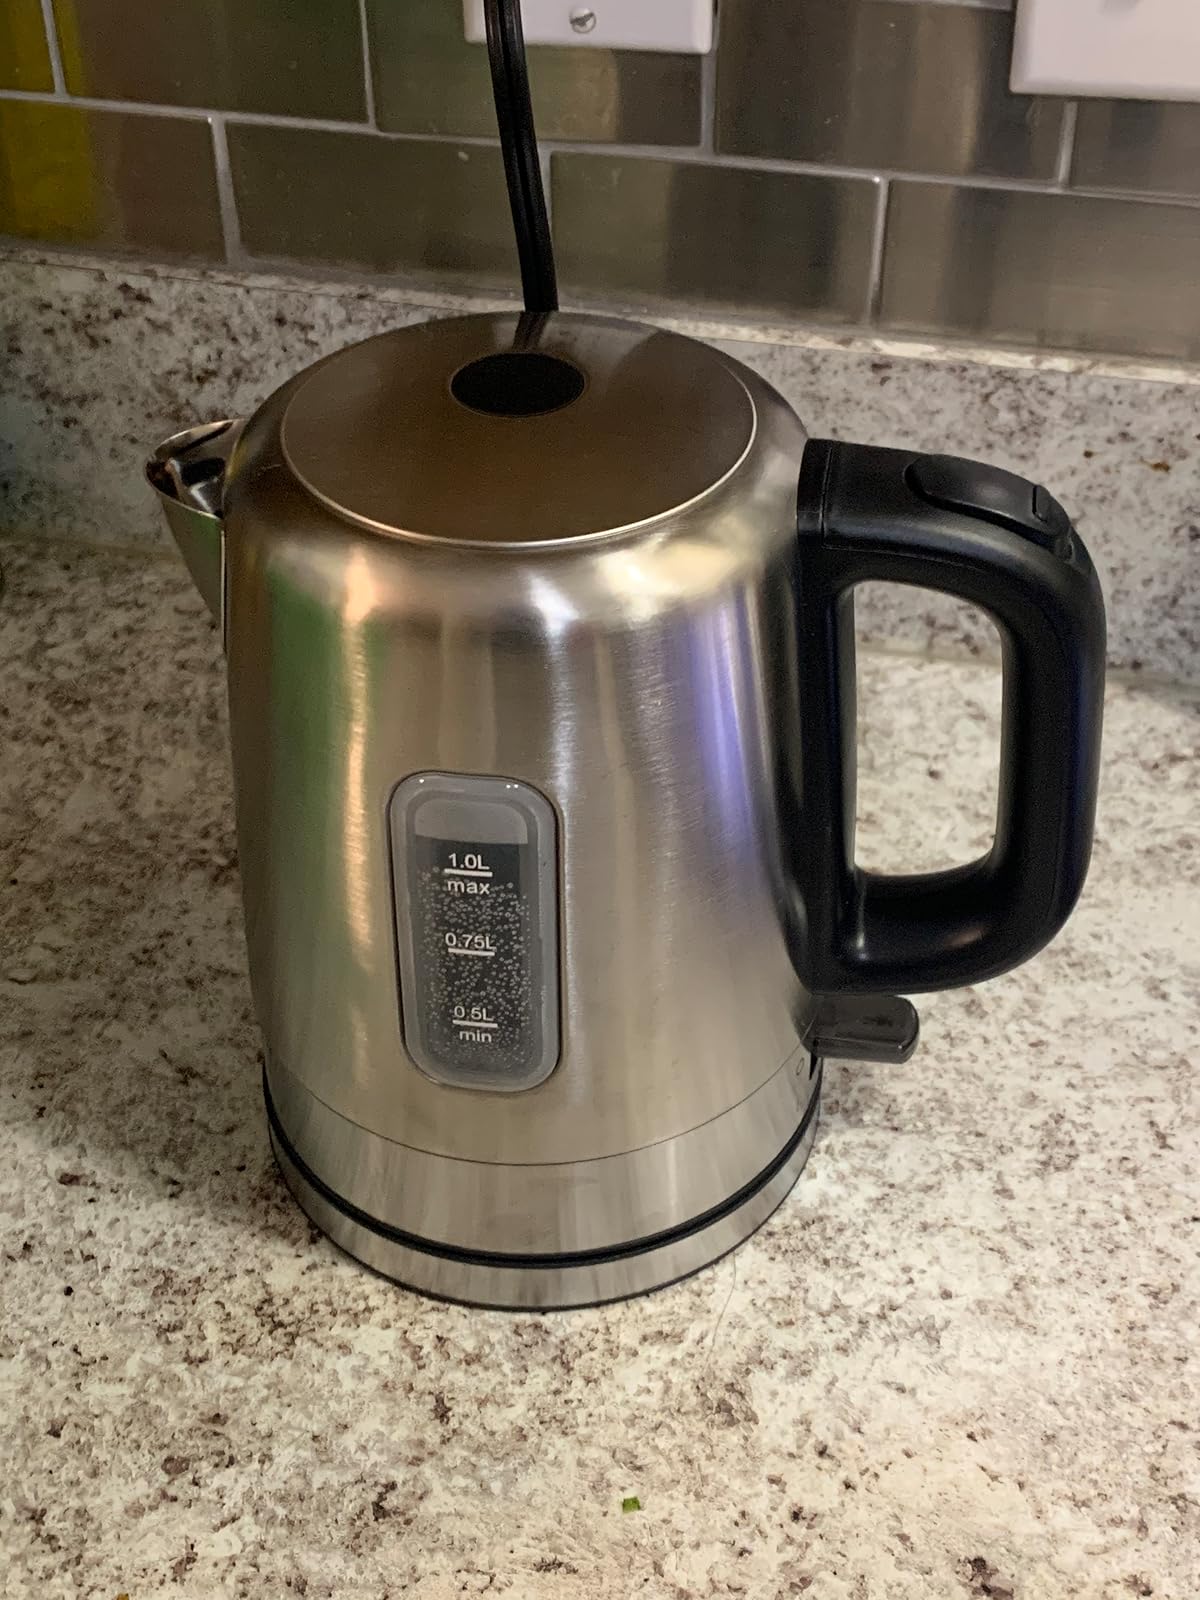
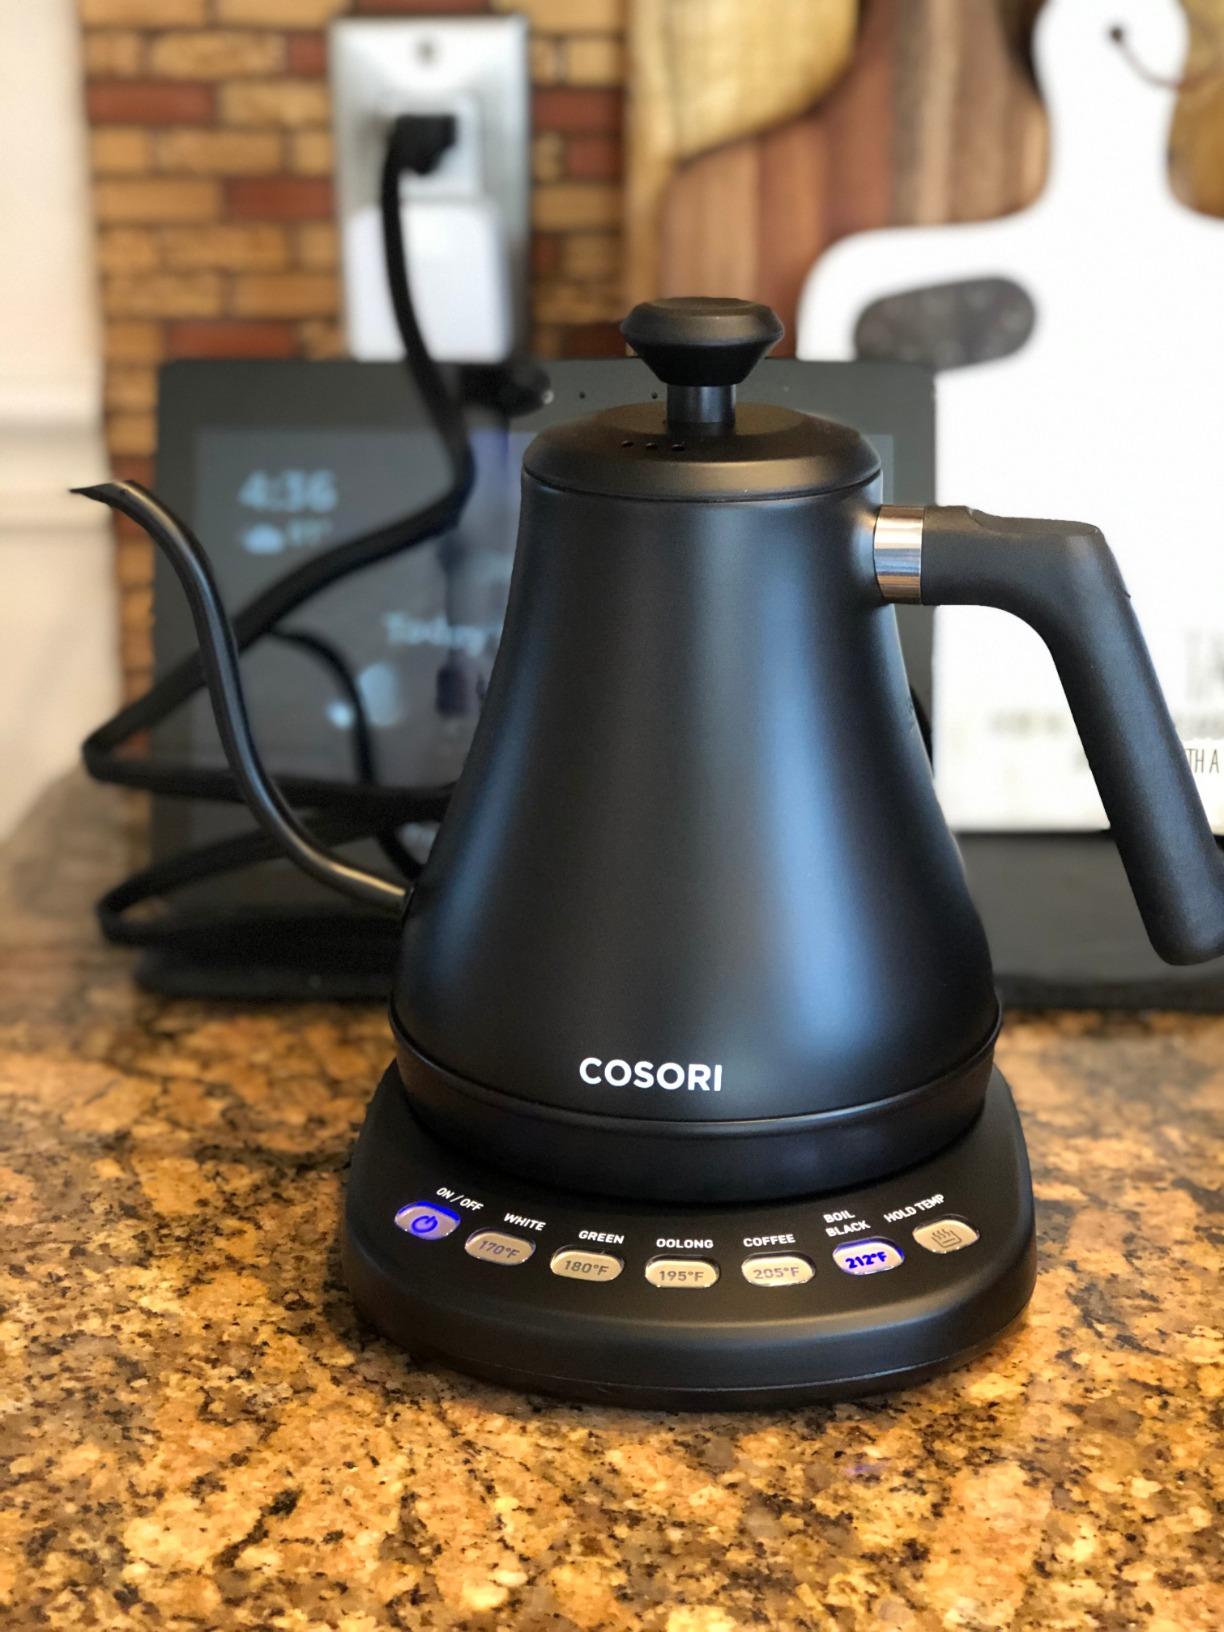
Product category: items_kettle
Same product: no